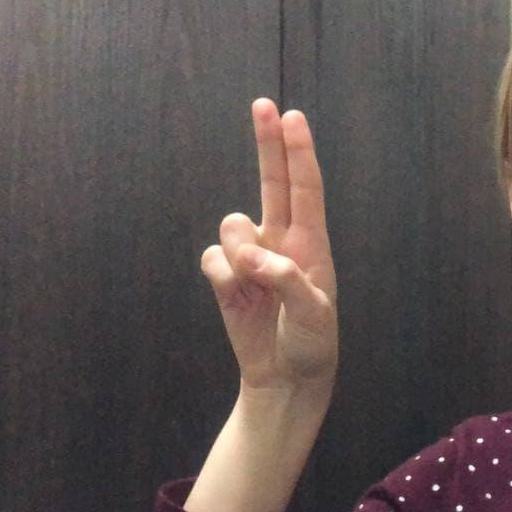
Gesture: two_up